Waterford Historic District (Waterford, Maine)

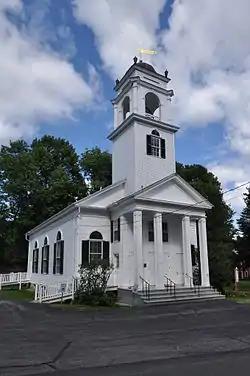
Waterford's First Congregational Church

The Waterford Historic District encompasses the well-preserved historic town center, also known as Waterford Flat, of the rural inland town of Waterford, Maine. Settled in 1775, the town grew around a site where Kedar Brook empties into Keoka Lake. The oldest surviving building, the Lake House, dates to 1797, while most of the houses were built before 1850. Prominent public buildings include a series designed by John Calvin Stevens, including the Knight Library, Wilkins Community Hall, and First Congregational Church. The district was listed on the National Register of Historic Places in 1980.